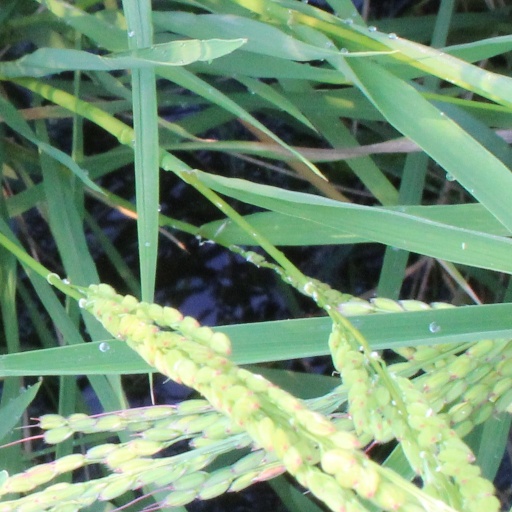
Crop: rice